Vyborg Manifesto

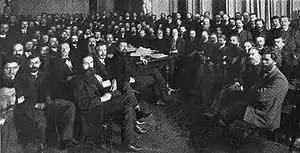
Gathering during the trial of politicians involved in the Vyborg Manifesto. All except two were sentenced to three months in prison.

The Manifesto was met with nearly-universal indifference from the people, which allowed the government to use repressive methods to silence its most outspoken liberal critics. Over 100 leading members of the Kadet Party were brought to trial and then suspended from the Duma for their participation in the manifesto. They were replaced in the Second and the Third Dumas by less radical and less talented politicians than those who had been suspended. The new politicians also went along a more conservative line and stayed within the Tsar's laws to defend the parliament, as the party now lived in the "shadow of the "Vyborg complex"". The entire Kadet leadership was one of the groups that were targeted by being banned from participation in future Dumas.